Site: brandenburg
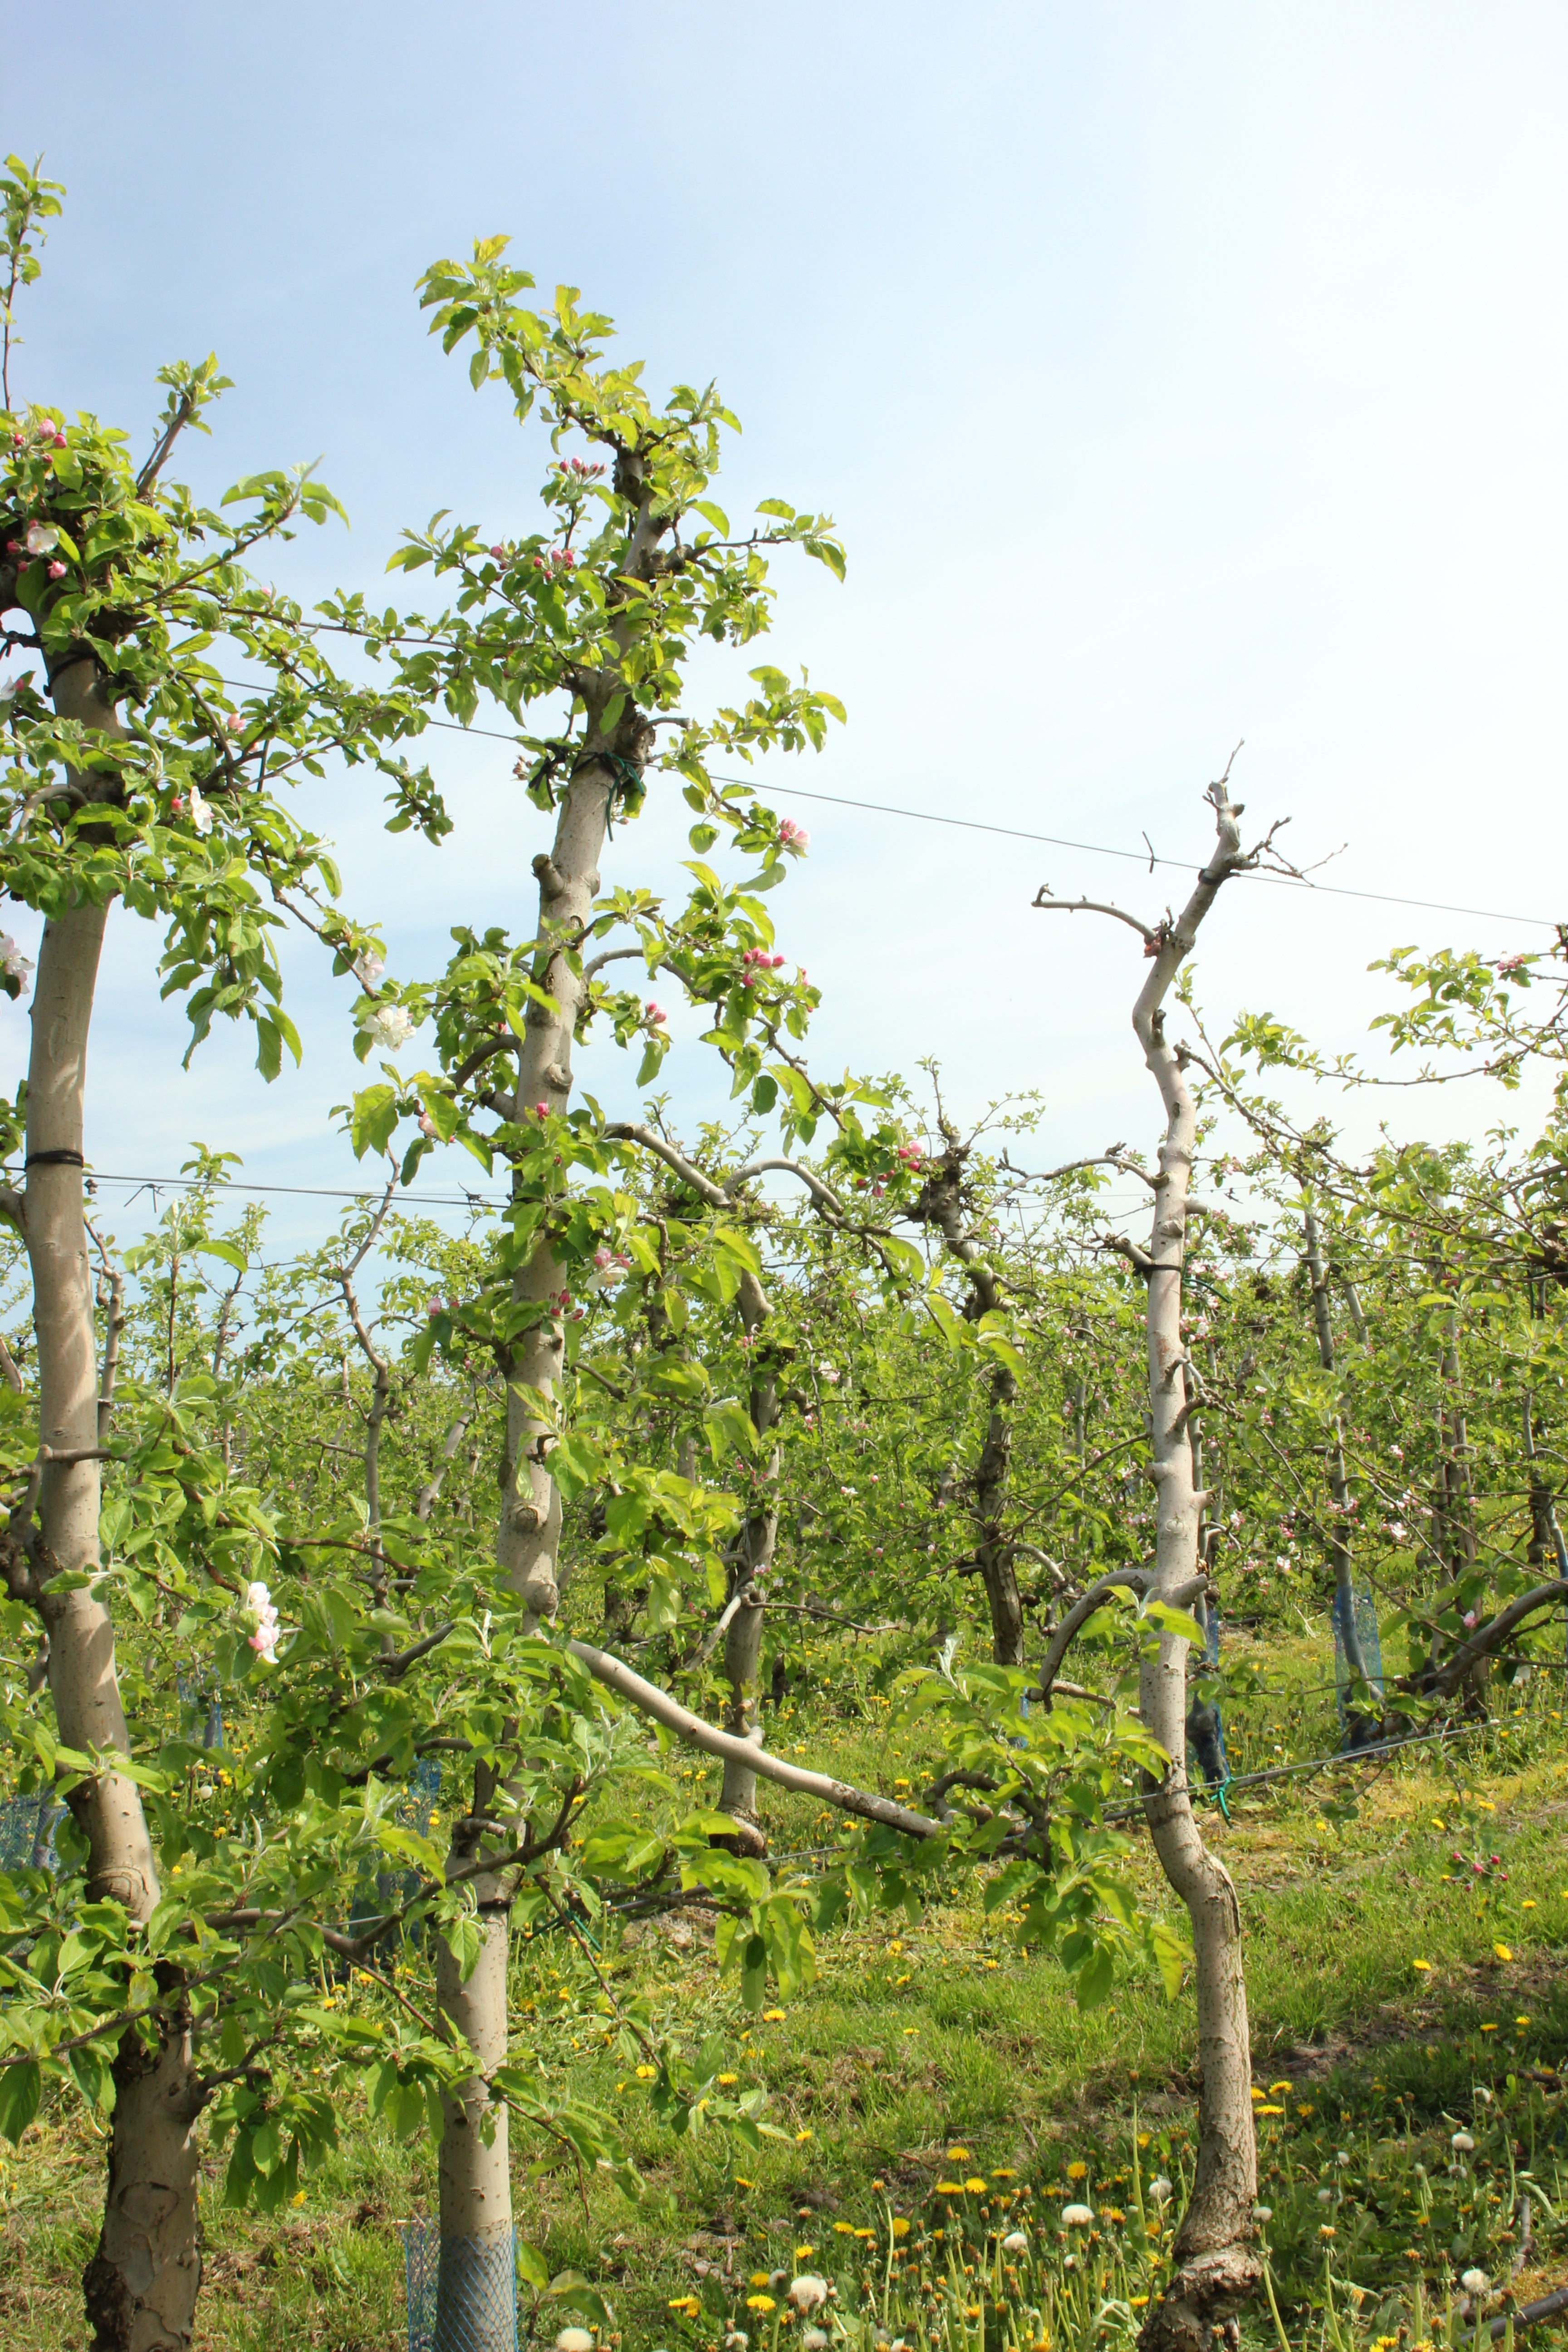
Growth stage (BBCH 60): Flowering